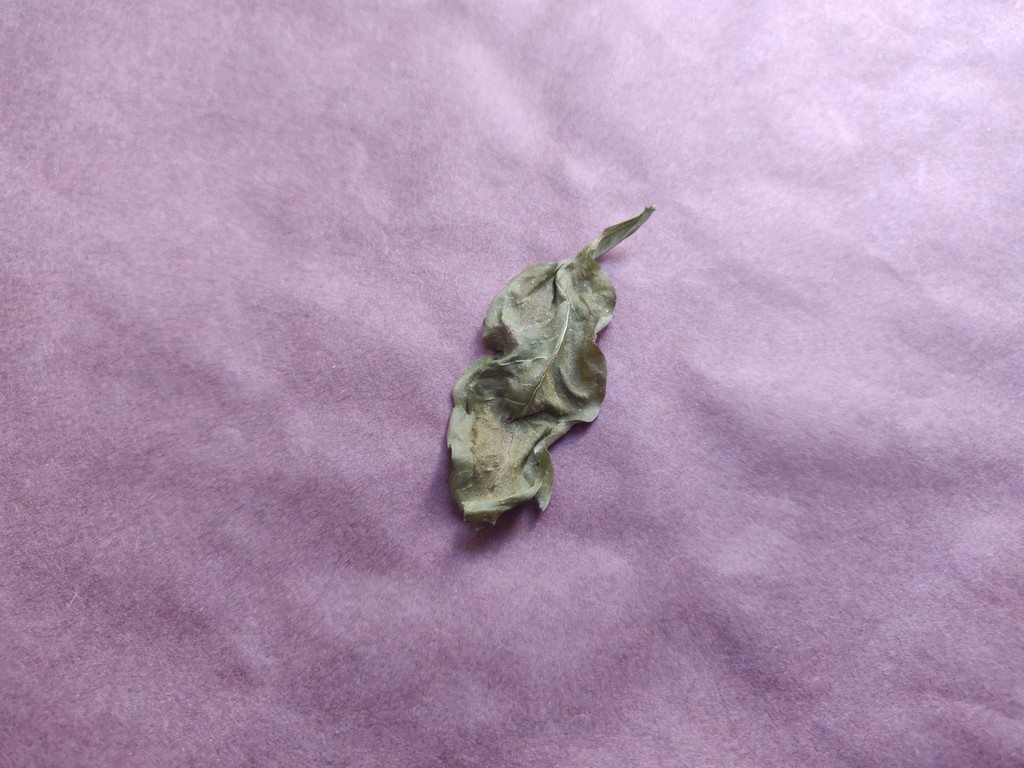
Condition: Dried
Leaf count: single
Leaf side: unknown